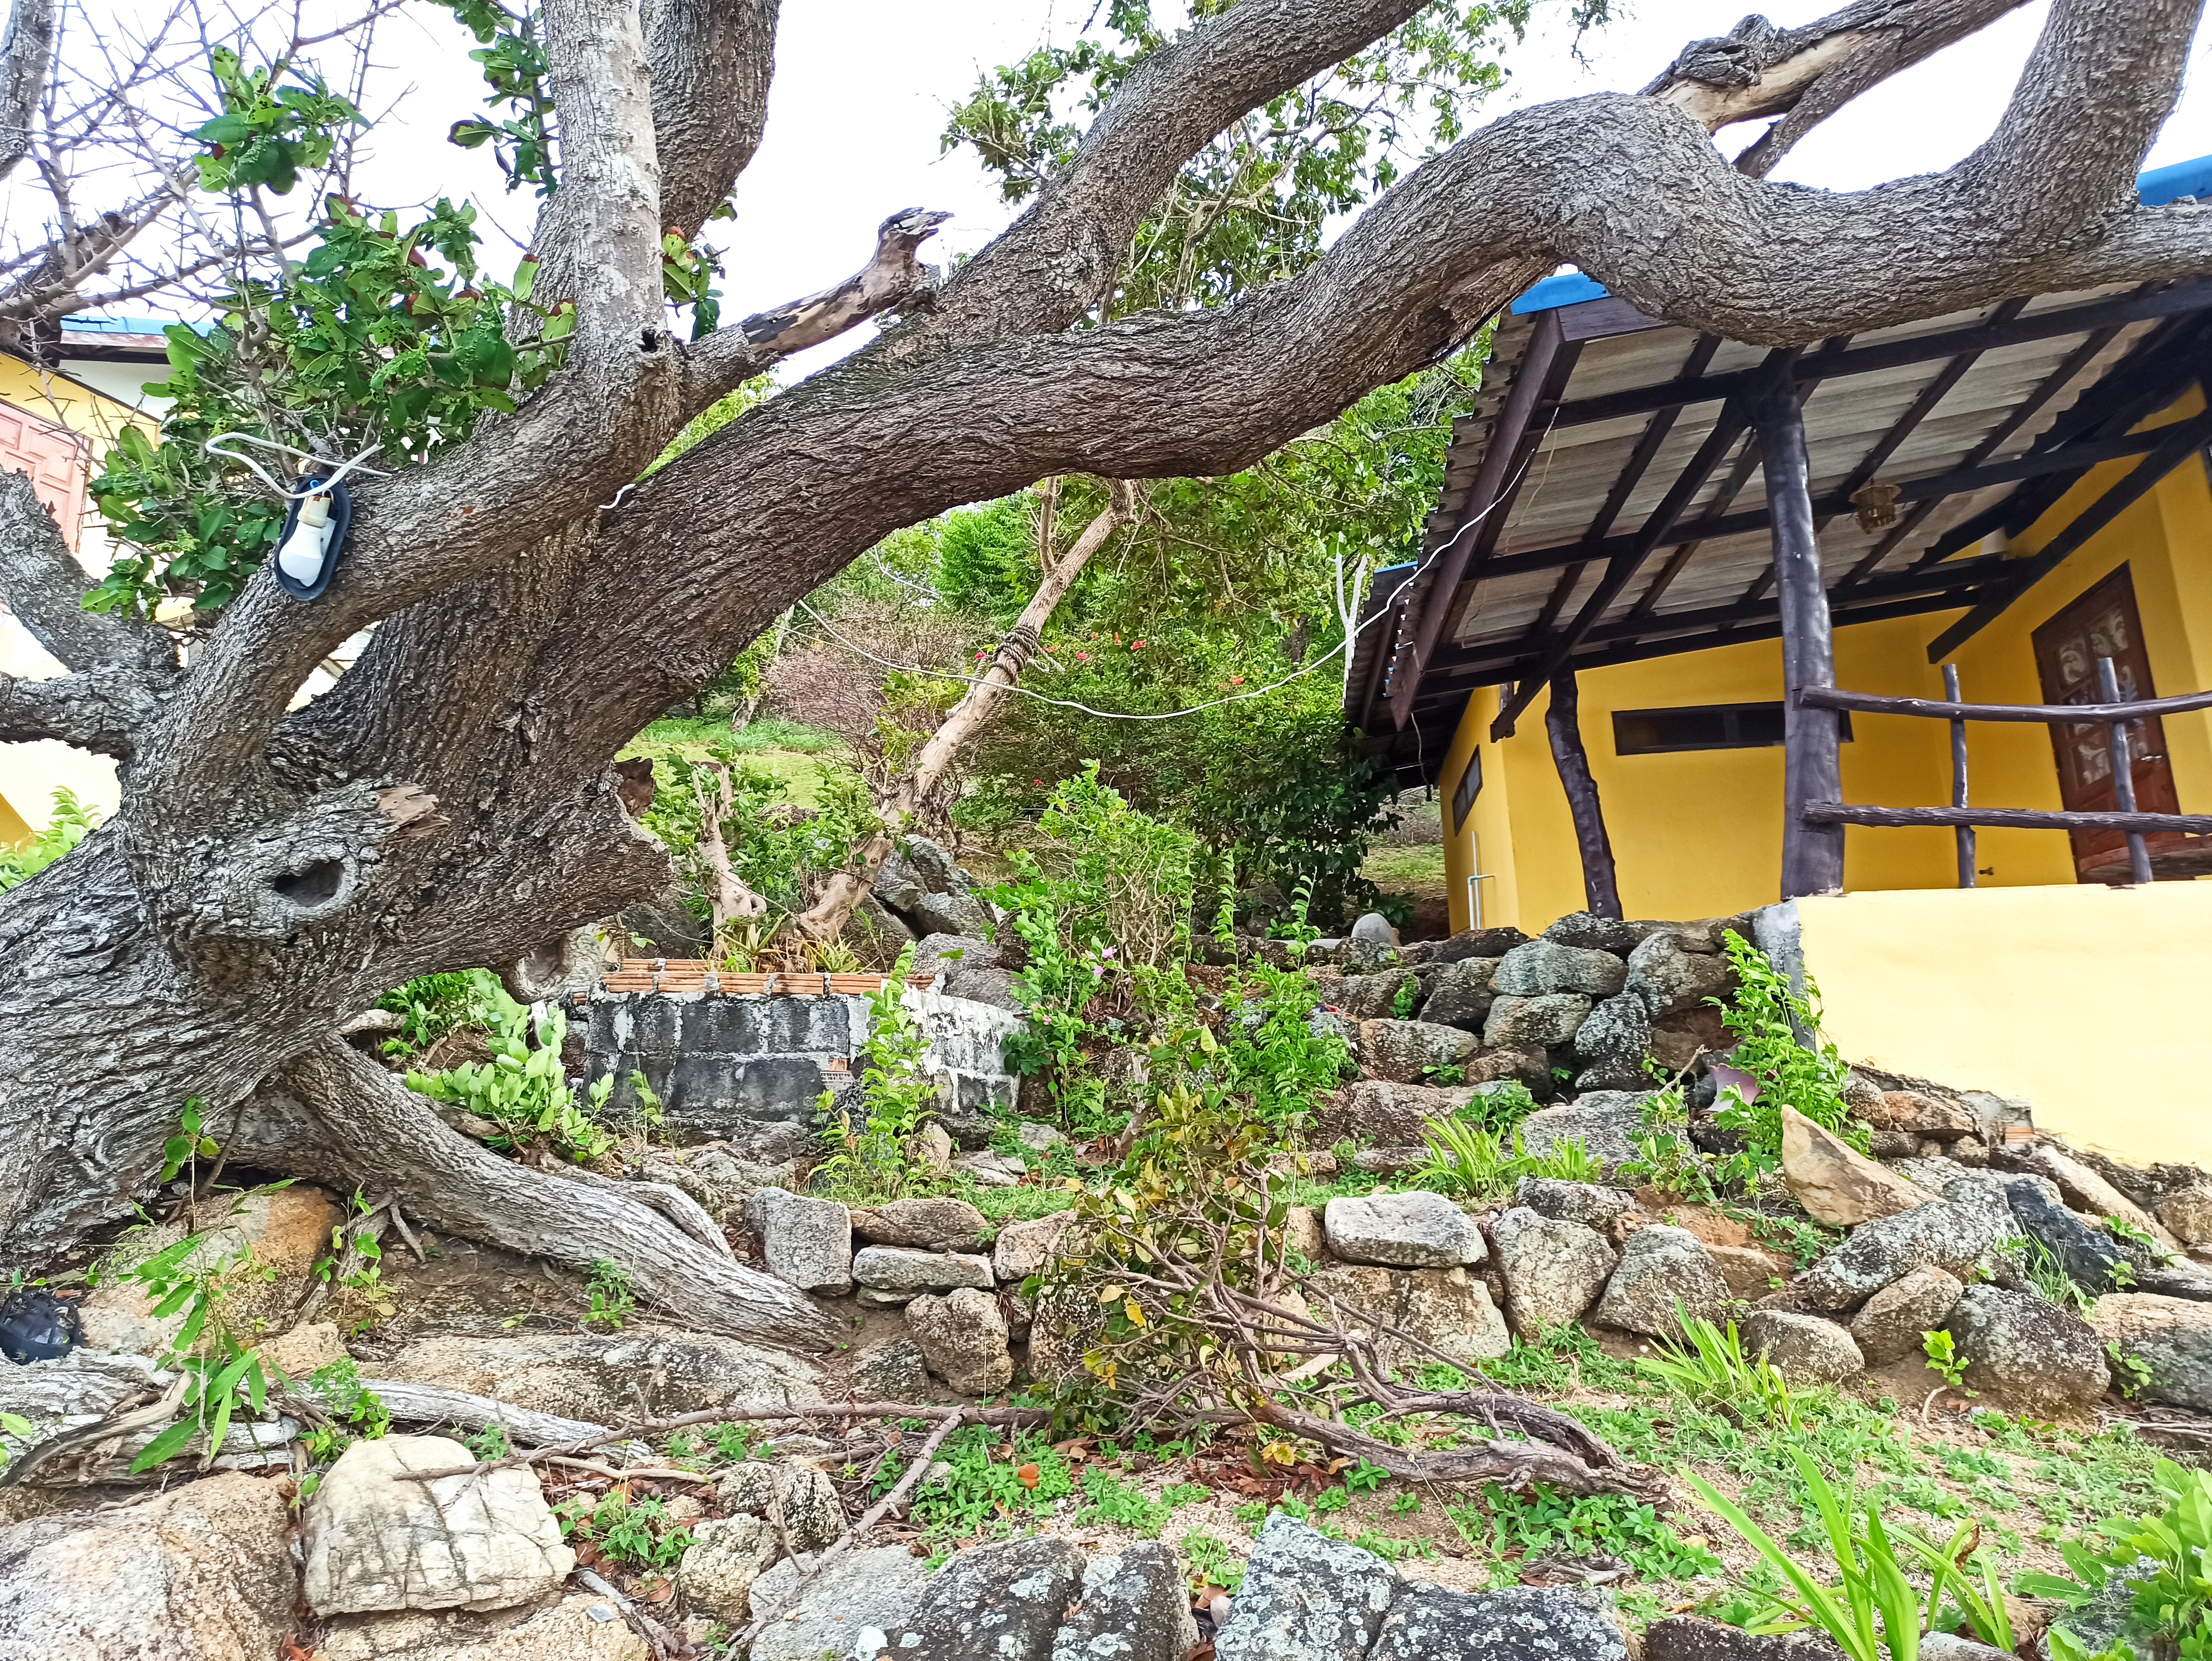
sea, grass, greenery, stones, landscape, panorama, rock, waves, sun, tropics, thailand, island, house, hotel, steps, tree, plant, window, botany, vegetation, wood, biome, woody plant, trunk, building, chinese architecture, twig, groundcover, cottage, leisure, roof, japanese architecture, facade, sky, shrub, soil, natural landscape, root, landscaping